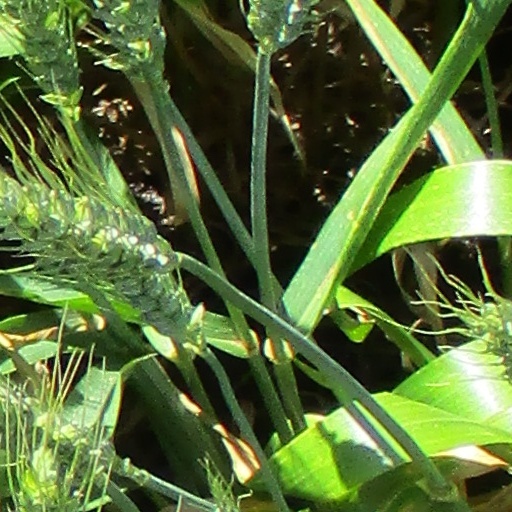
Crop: wheat